Harmony Borax Works

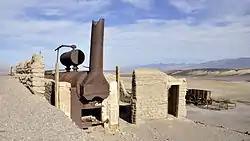

The Harmony Borax Works is located in Death Valley at Furnace Creek Springs, then called Greenland. It is now located within Death Valley National Park in Inyo County, California. It is on the National Register of Historic Places.